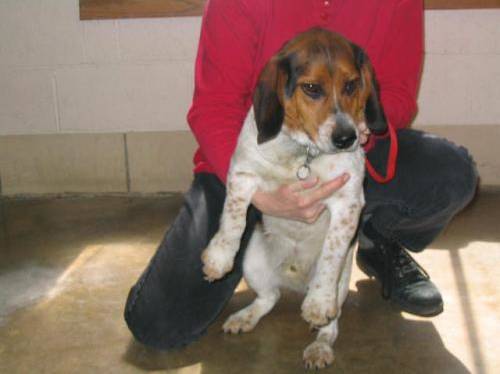
Label: dog